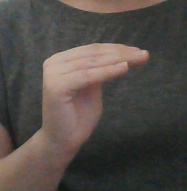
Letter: haa